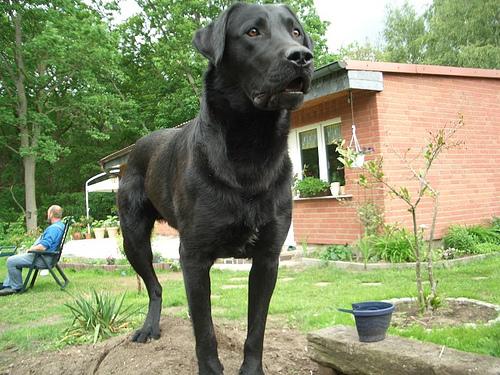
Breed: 3580-n000122-Labrador_retriever